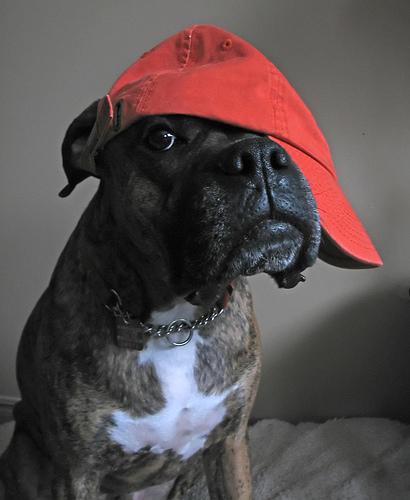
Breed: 225-n000082-boxer